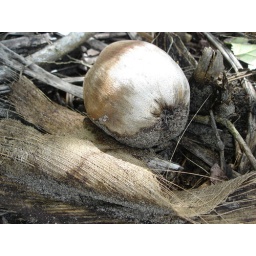
This one blended in with the forest floor a ways away from the water